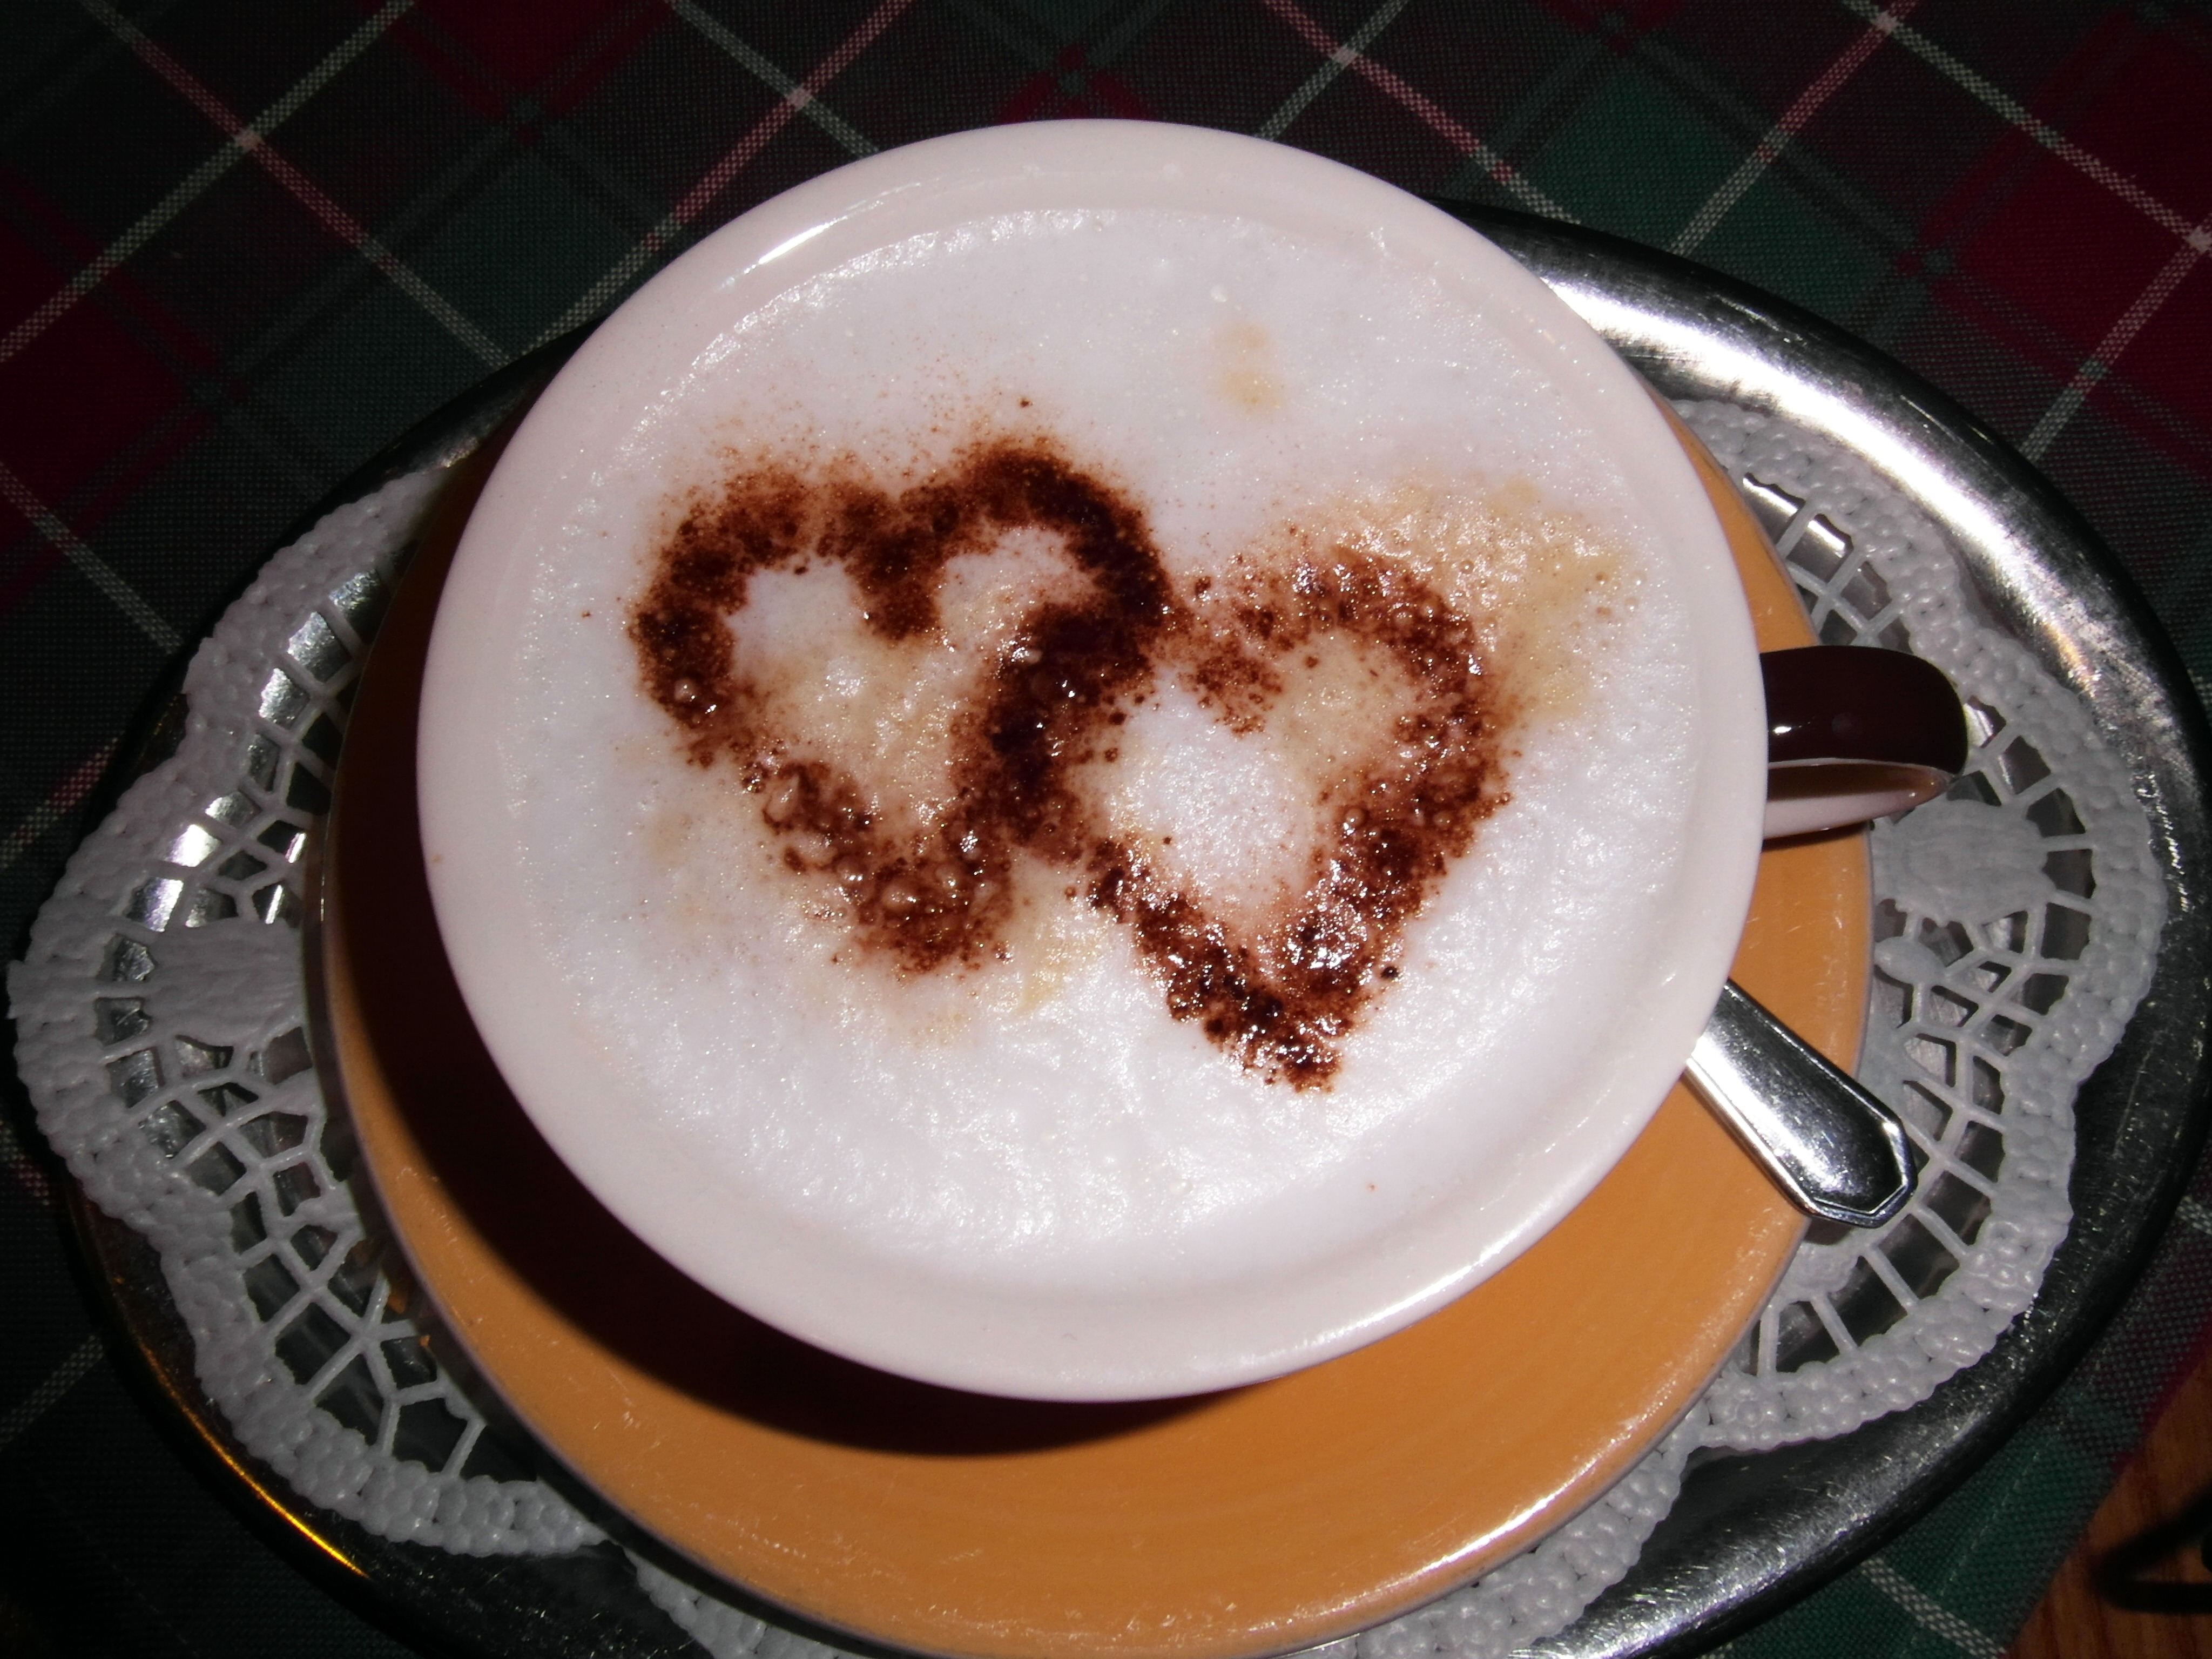
cafe, coffee, cup, latte, cappuccino, heart, dish, food, cozy, drink, espresso, coffee cup, caffeine, cappucino, flavor, flat white, caf au lait, caff macchiato, salep